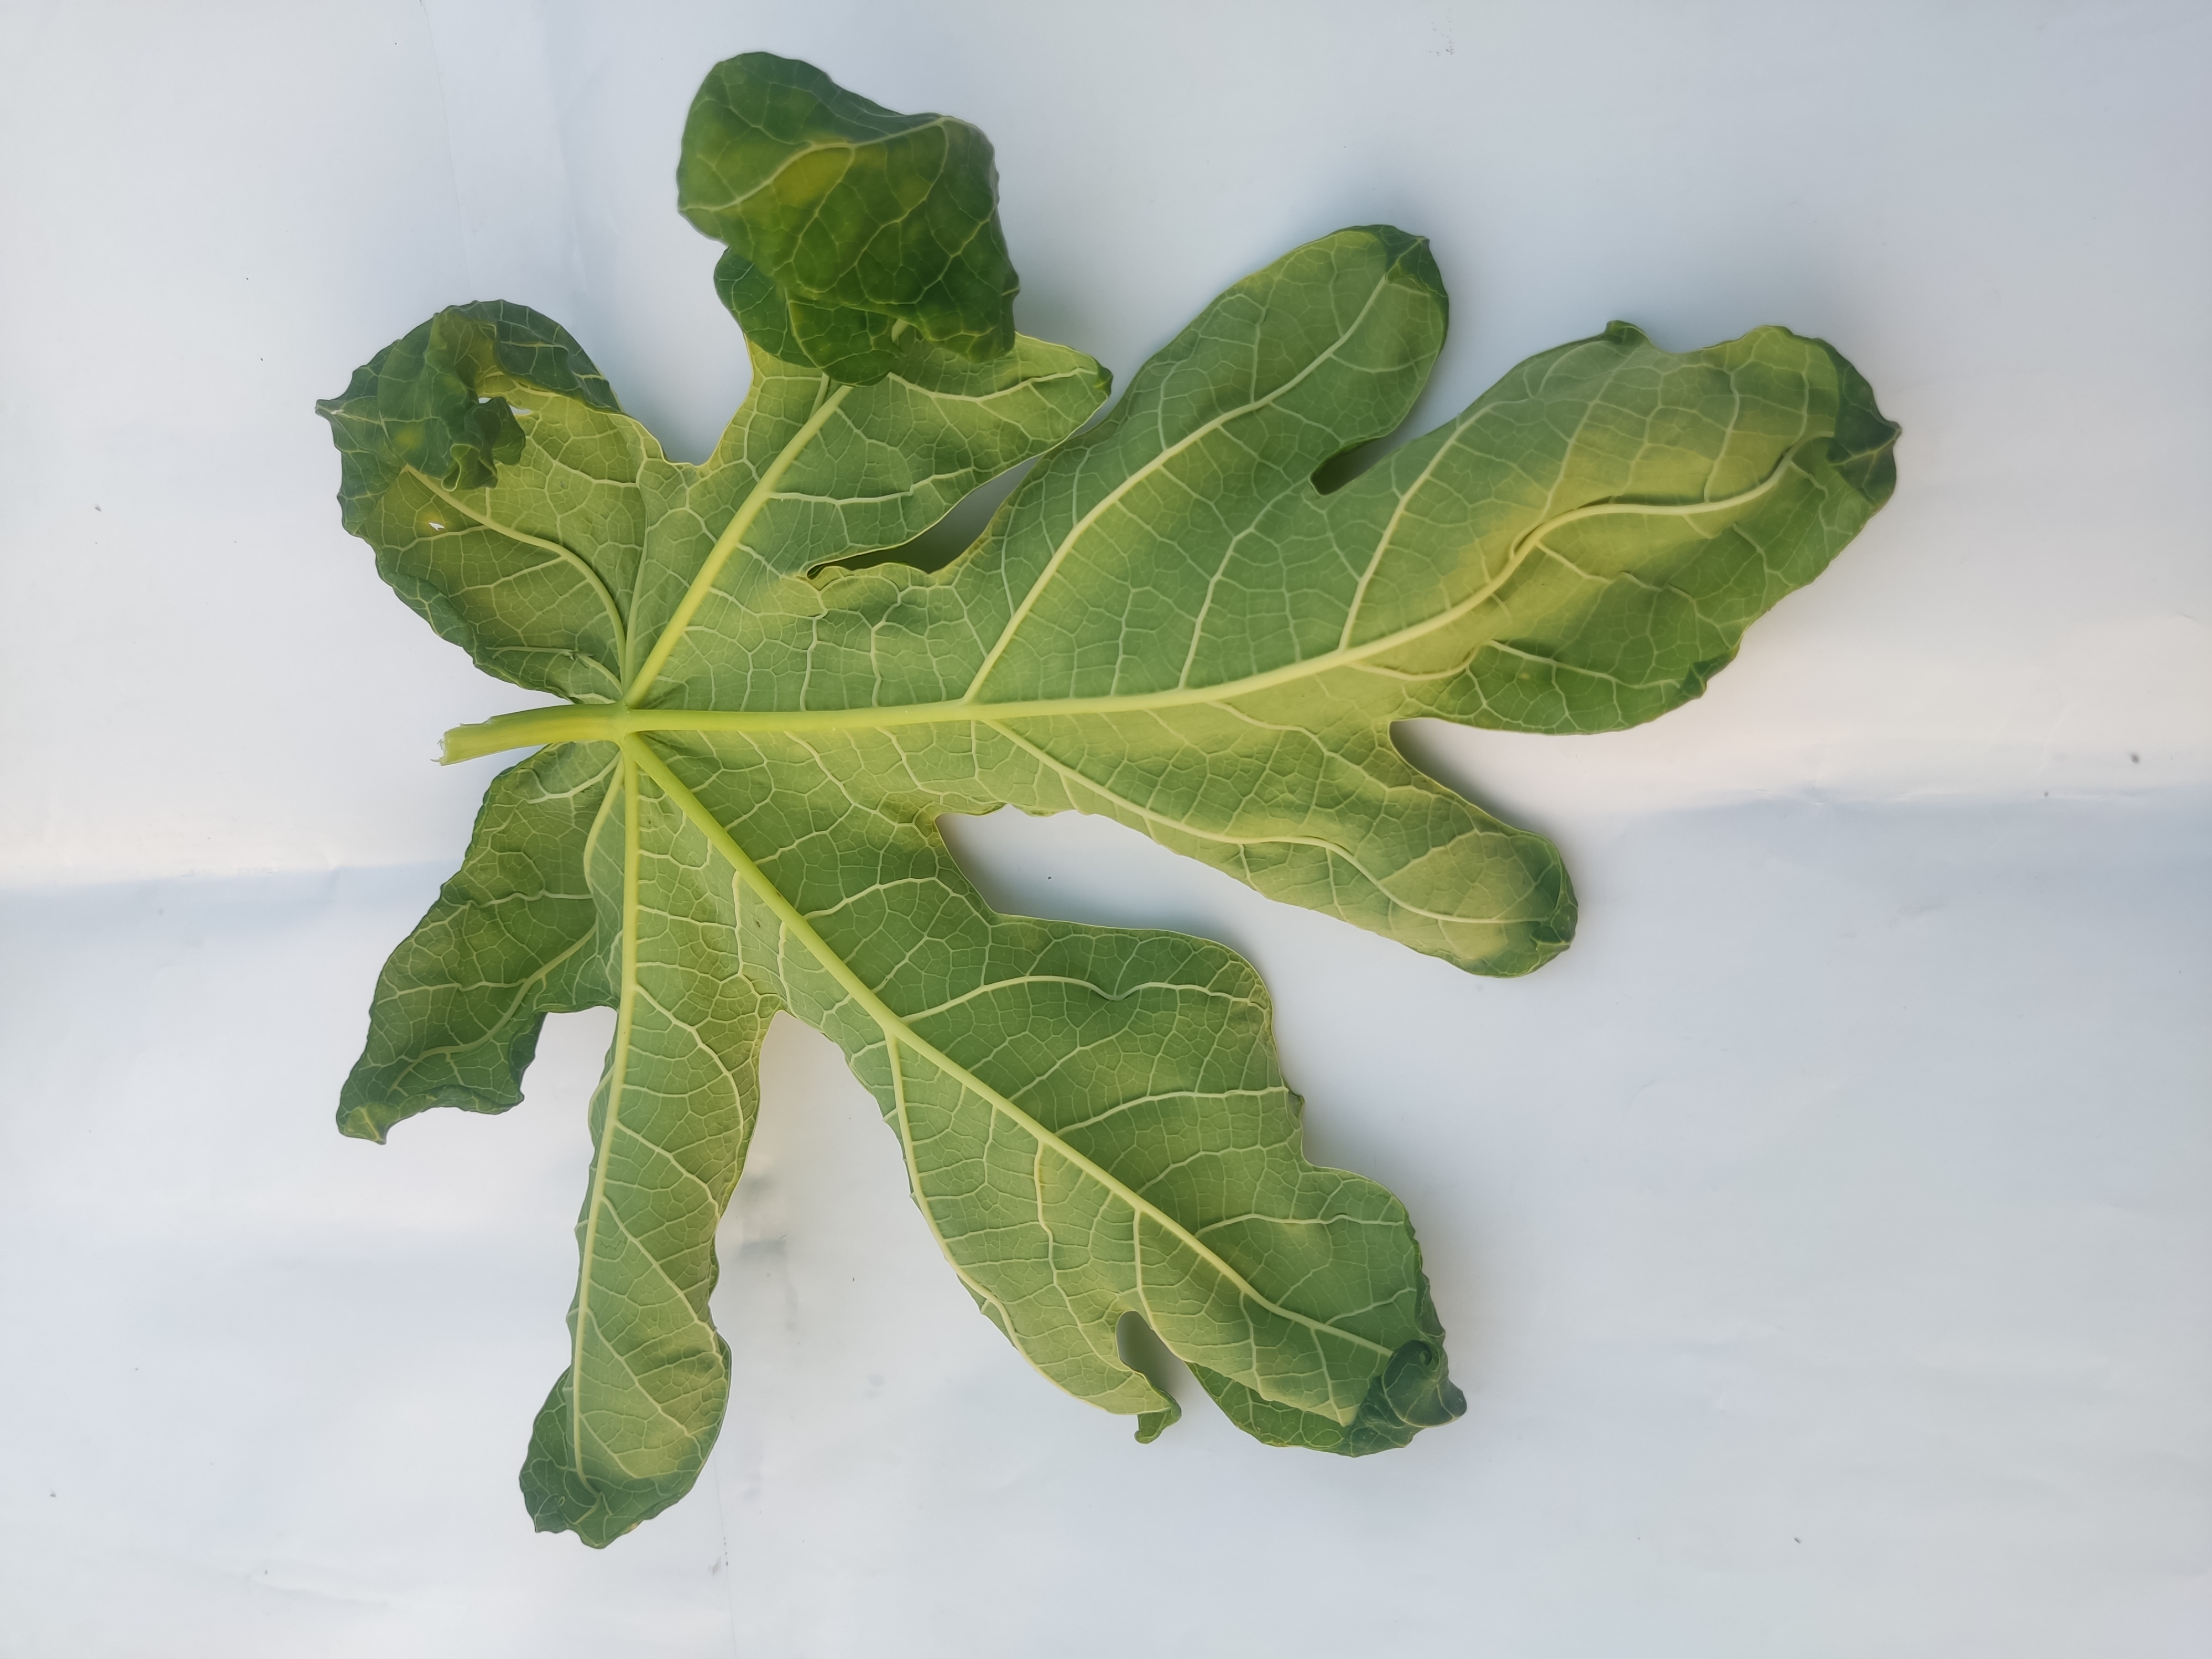
Label: Leaf Curl